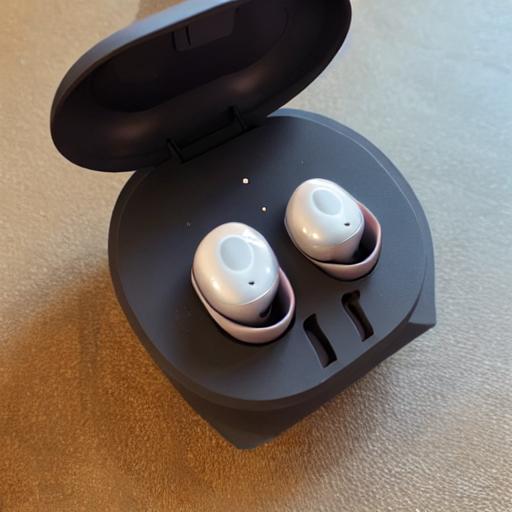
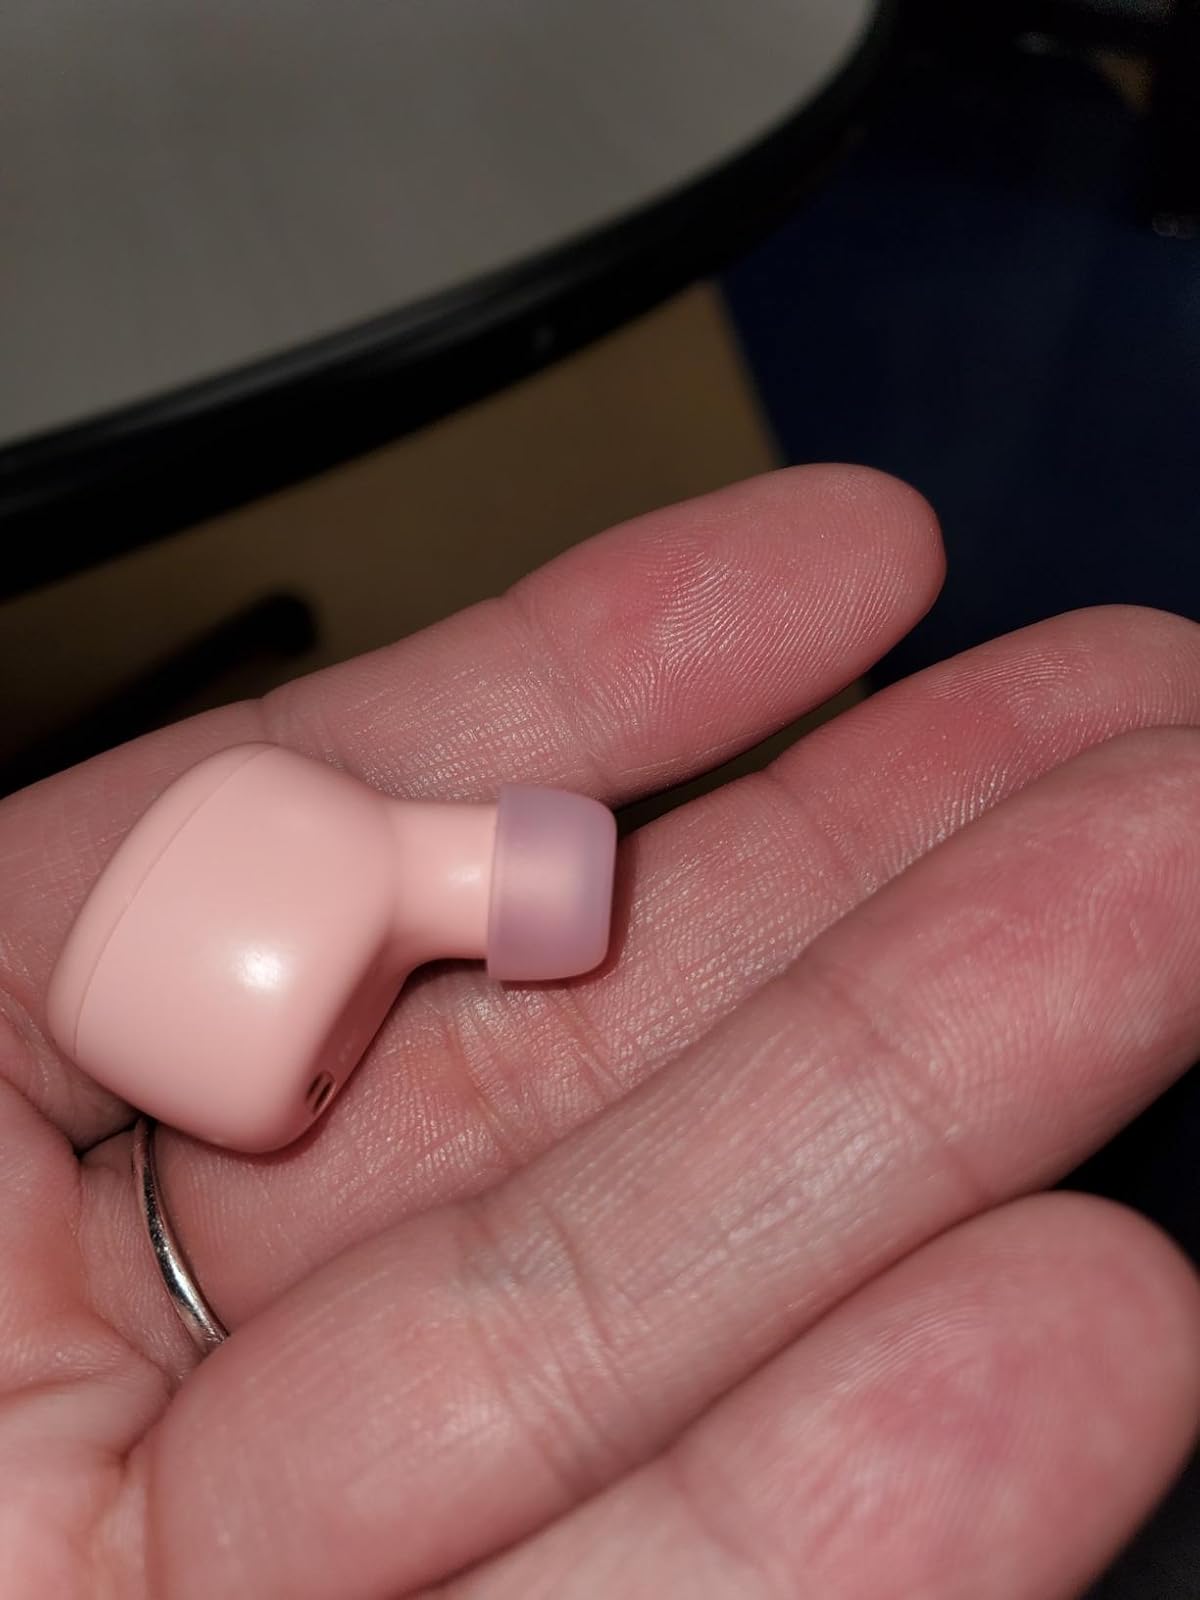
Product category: earbuds
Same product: no